Luis Arcos Bergnes, Cuba

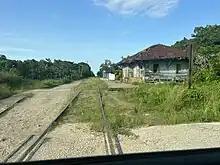
Train station of Carmita, in the south of the town

Carmita is on a rail line starting in Santa Clara, going to Crucero Margot, to Luis Arcos Bergnes, Vega Alta, Canoa, Tuinicu, Constancia, Encrucijada, Mata, El Vaquerito, Aguada la Piedra, Cifuentes, San Diego del Valle, Conyedo, and finally back to Santa Clara.